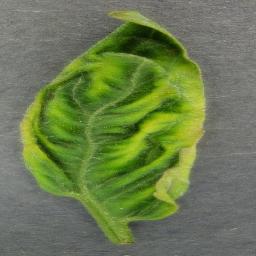
Label: Tomato___Tomato_Yellow_Leaf_Curl_Virus